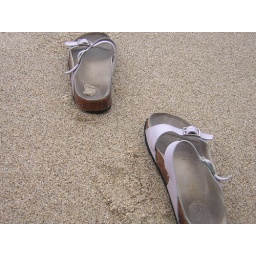
the sand was so hard, they didn't sink in at all